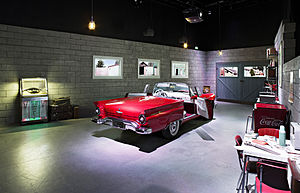
Rockheim / Udstilling / Den faste udstillingen
Fra udstillingen om 50'erne. Foto: Geir Mogen/Rockheim.
Rockheim er Norges nationale museum for populærmusik fra 1950'erne og frem til i dag. Museet er beliggende i det tidligere mellager på Brattørkaia i Trondheim, og er en afdeling i Museerne i Sør-Trøndelag AS.